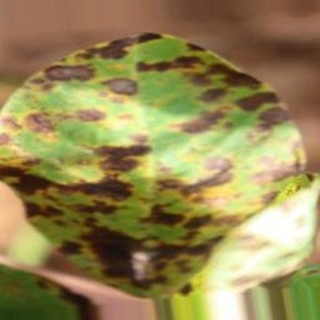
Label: groundnut_late_leaf_spot